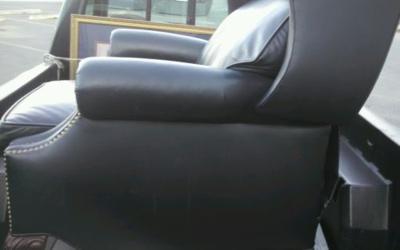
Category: chair